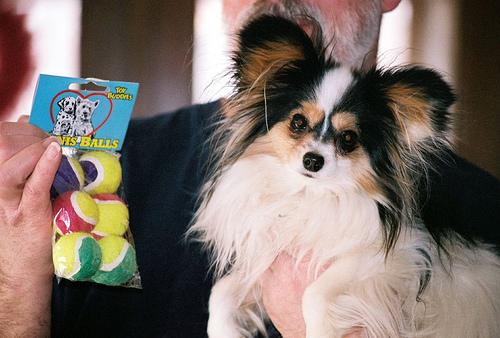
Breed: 806-n000129-papillon